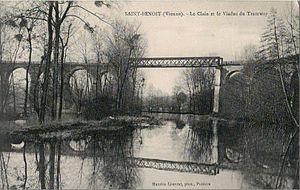
Saint-Benoît (Vienne, France) - Viaduc sur le Clain de la Ligne Poitiers - Saint-Martin-l'Ars des Tramways de la Vienne."
Les Tramways de la Vienne étaient un réseau de chemin de fer secondaire à voie métrique concédé par le département de la Vienne à la Société anonyme des tramways de la Vienne.
Saint-Benoît est une commune du Centre-Ouest de la France, située dans la banlieue sud de Poitiers, dans le département de la Vienne.